Lyonnaise cuisine

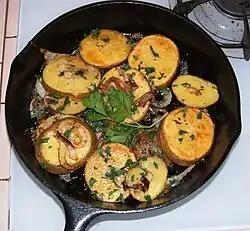
Potatoes lyonnaise

Also in 1933, "Mère Brazier" (Eugénie Brazier, 1895–1977), "the highest achiever" of all the "Mères", was awarded this distinction for both of her restaurants, one on 12 rue Royale and the other on Col de la Luère in Lyon, giving her a total of 6 stars. Trained by the renowned "Mère Fillioux", she was "the first woman to receive [this many stars] for two restaurants simultaneously" and "rose to become Lyon's most renowned chef" of the time. Guests of "Mère Brazier" included the mayor, Edouard Herriot, and celebrities such as poet/screenwriter Jacques Prévert and singer Édith Piaf.